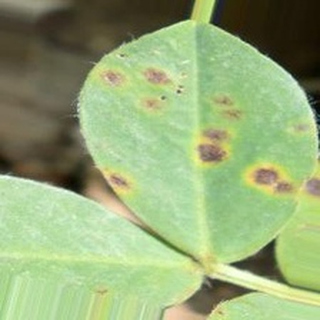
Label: groundnut_early_leaf_spot